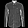
Label: Shirt